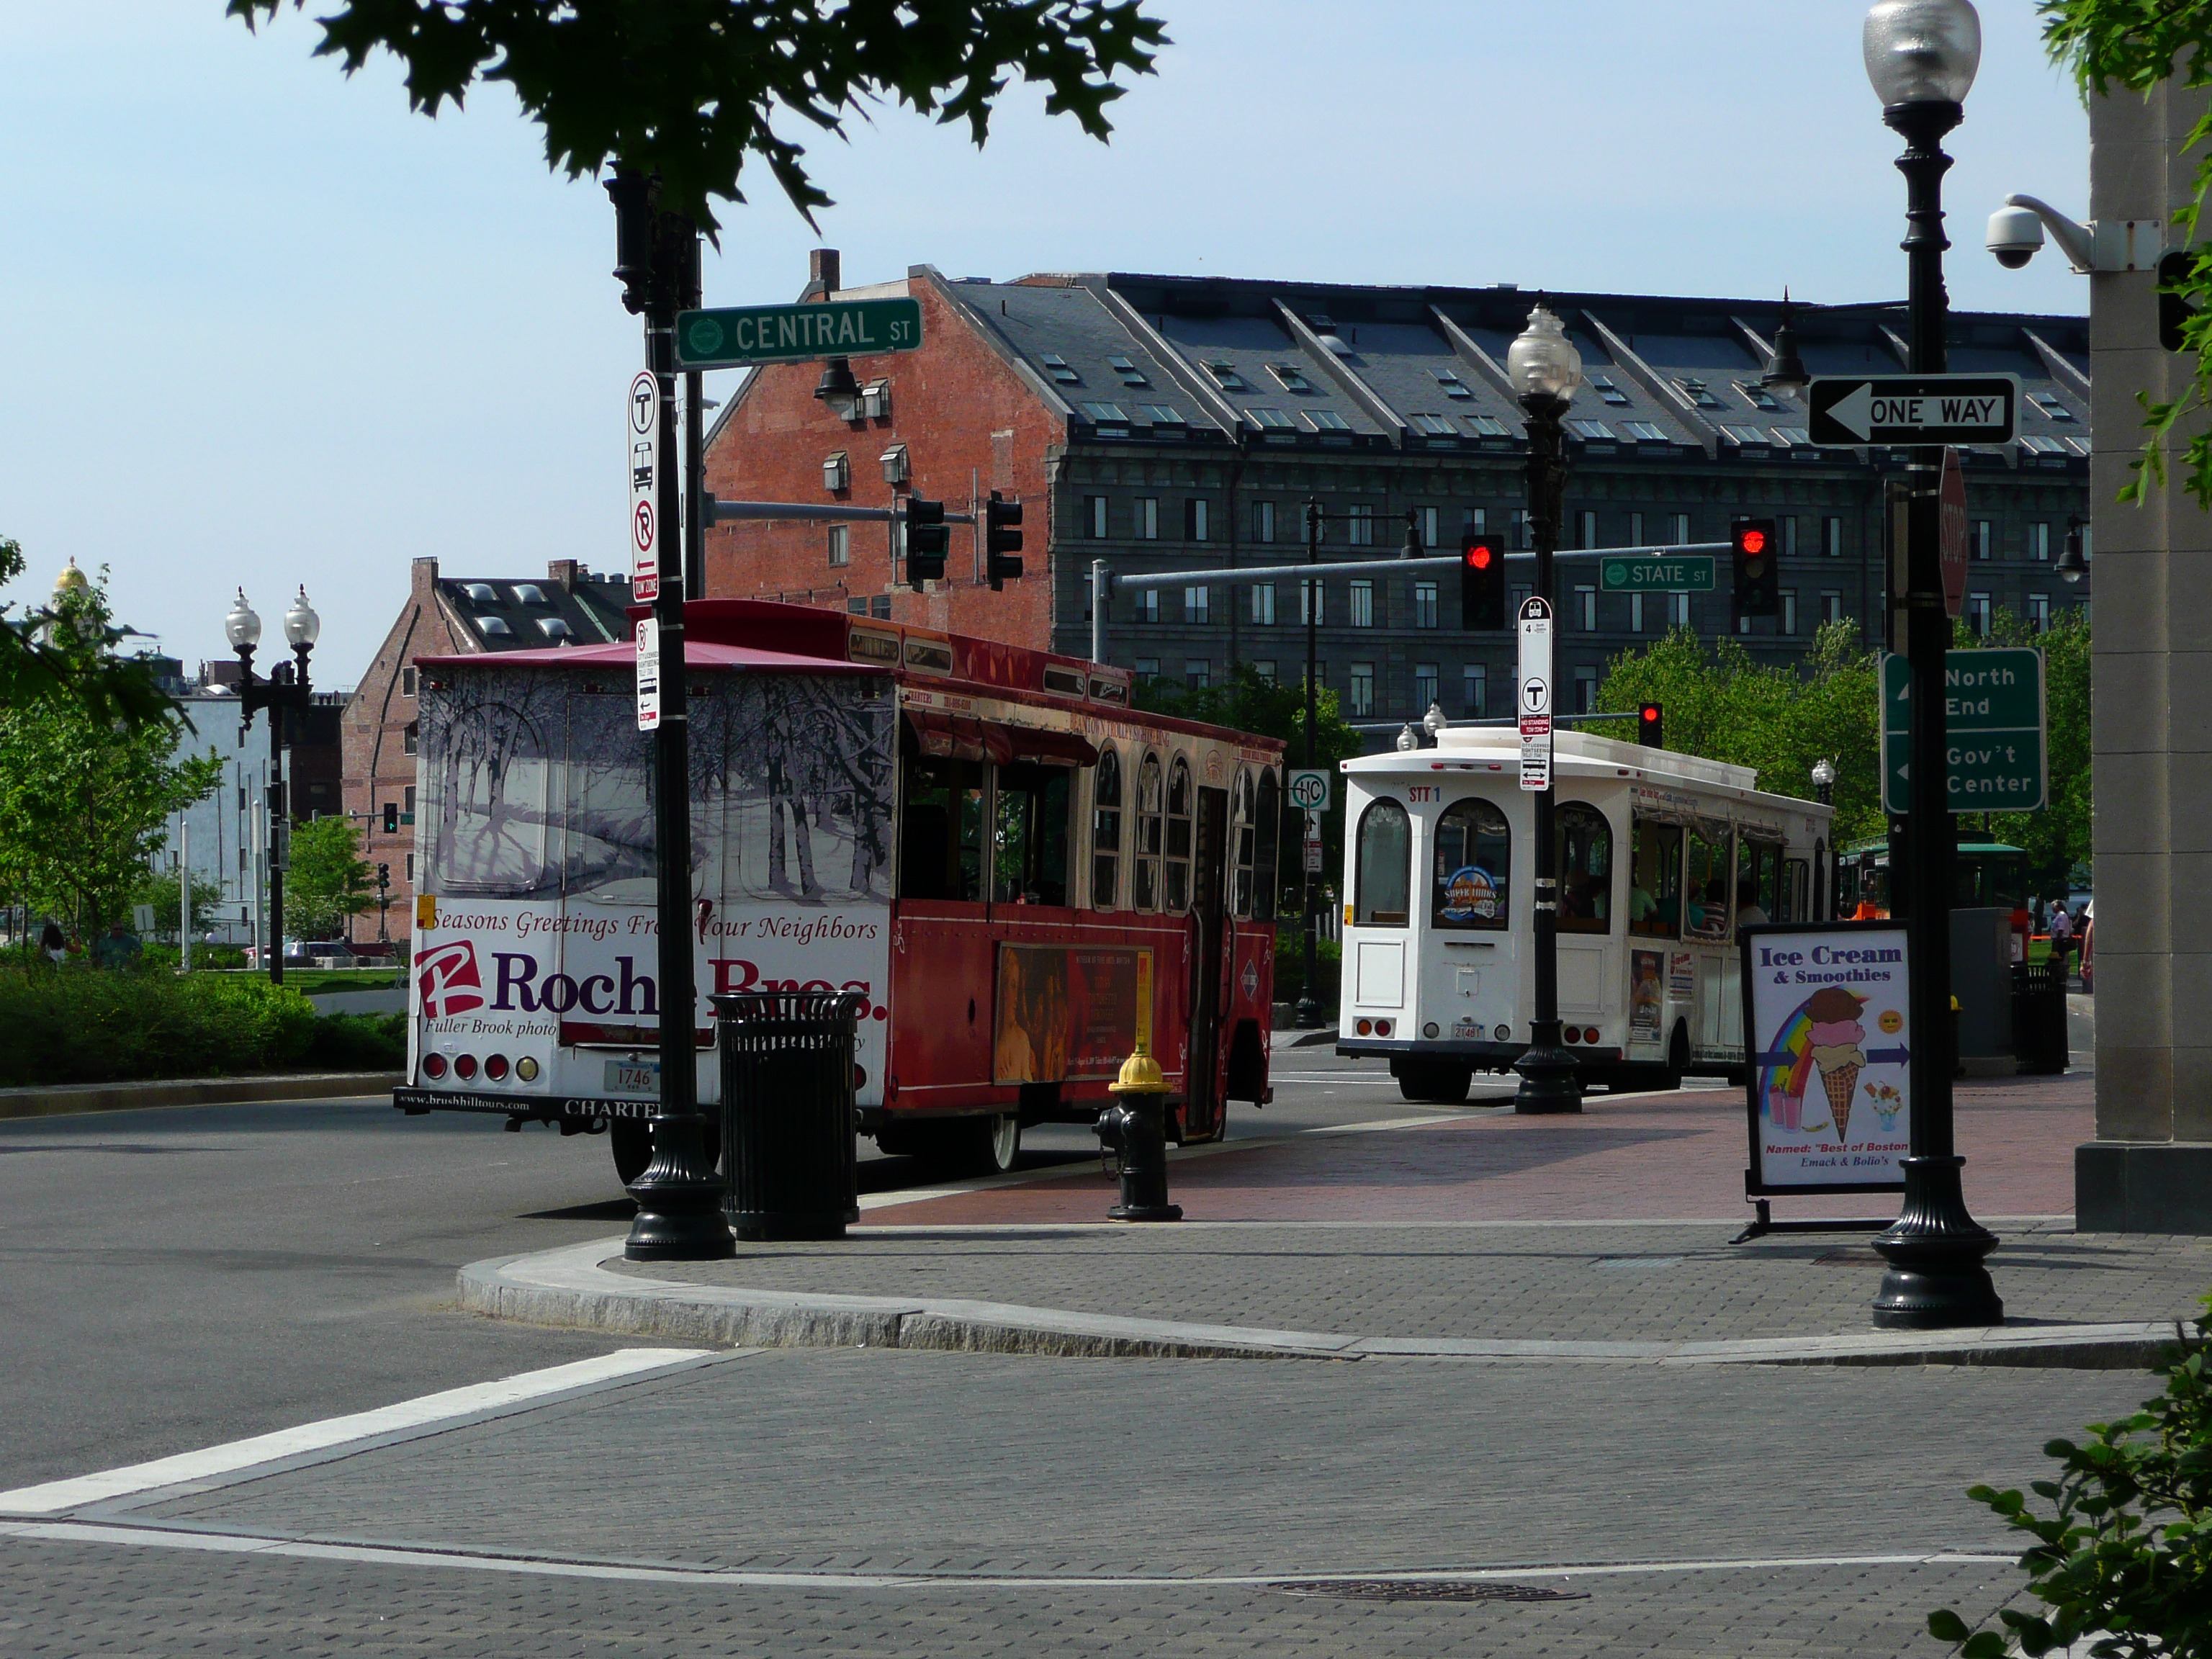
city, downtown, tram, transportation, transport, vehicle, usa, lane, cable car, public transport, boston, bus, massachusetts, neighbourhood, land vehicle, sight seeing, residential area, metropolitan area, trolly bus